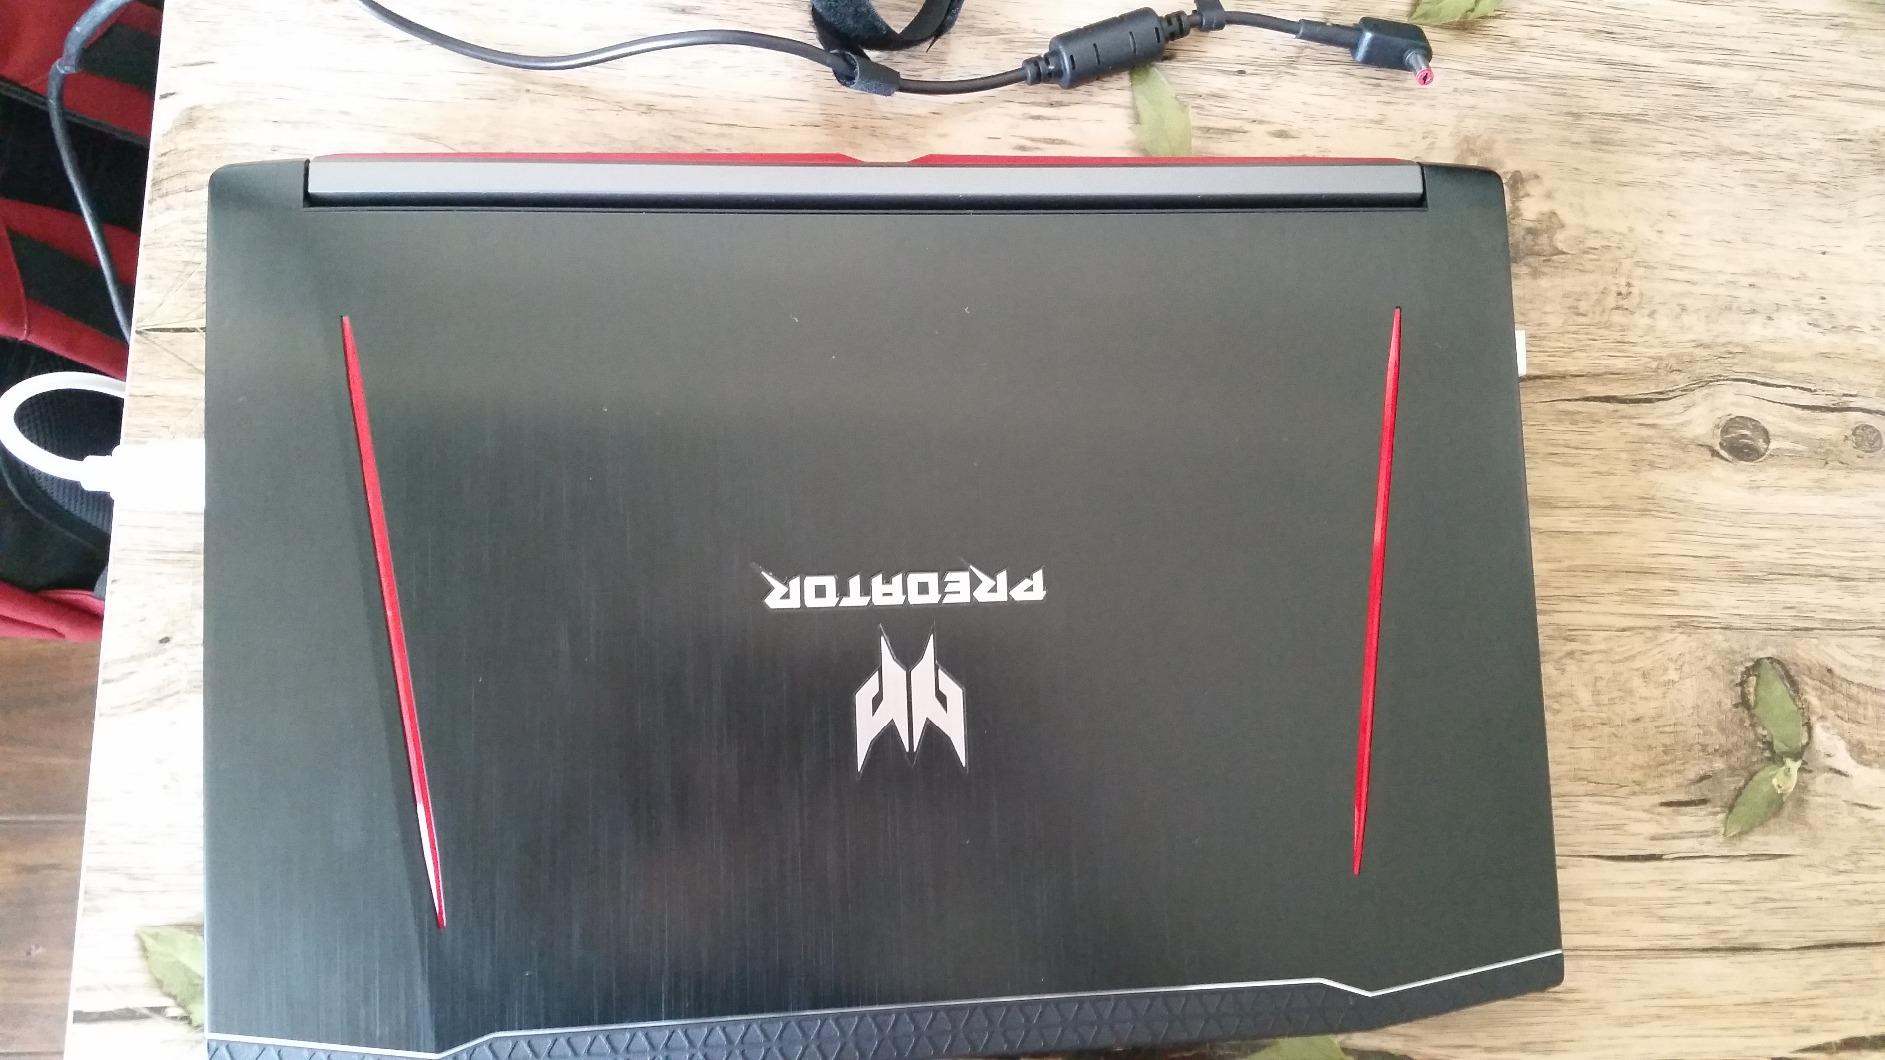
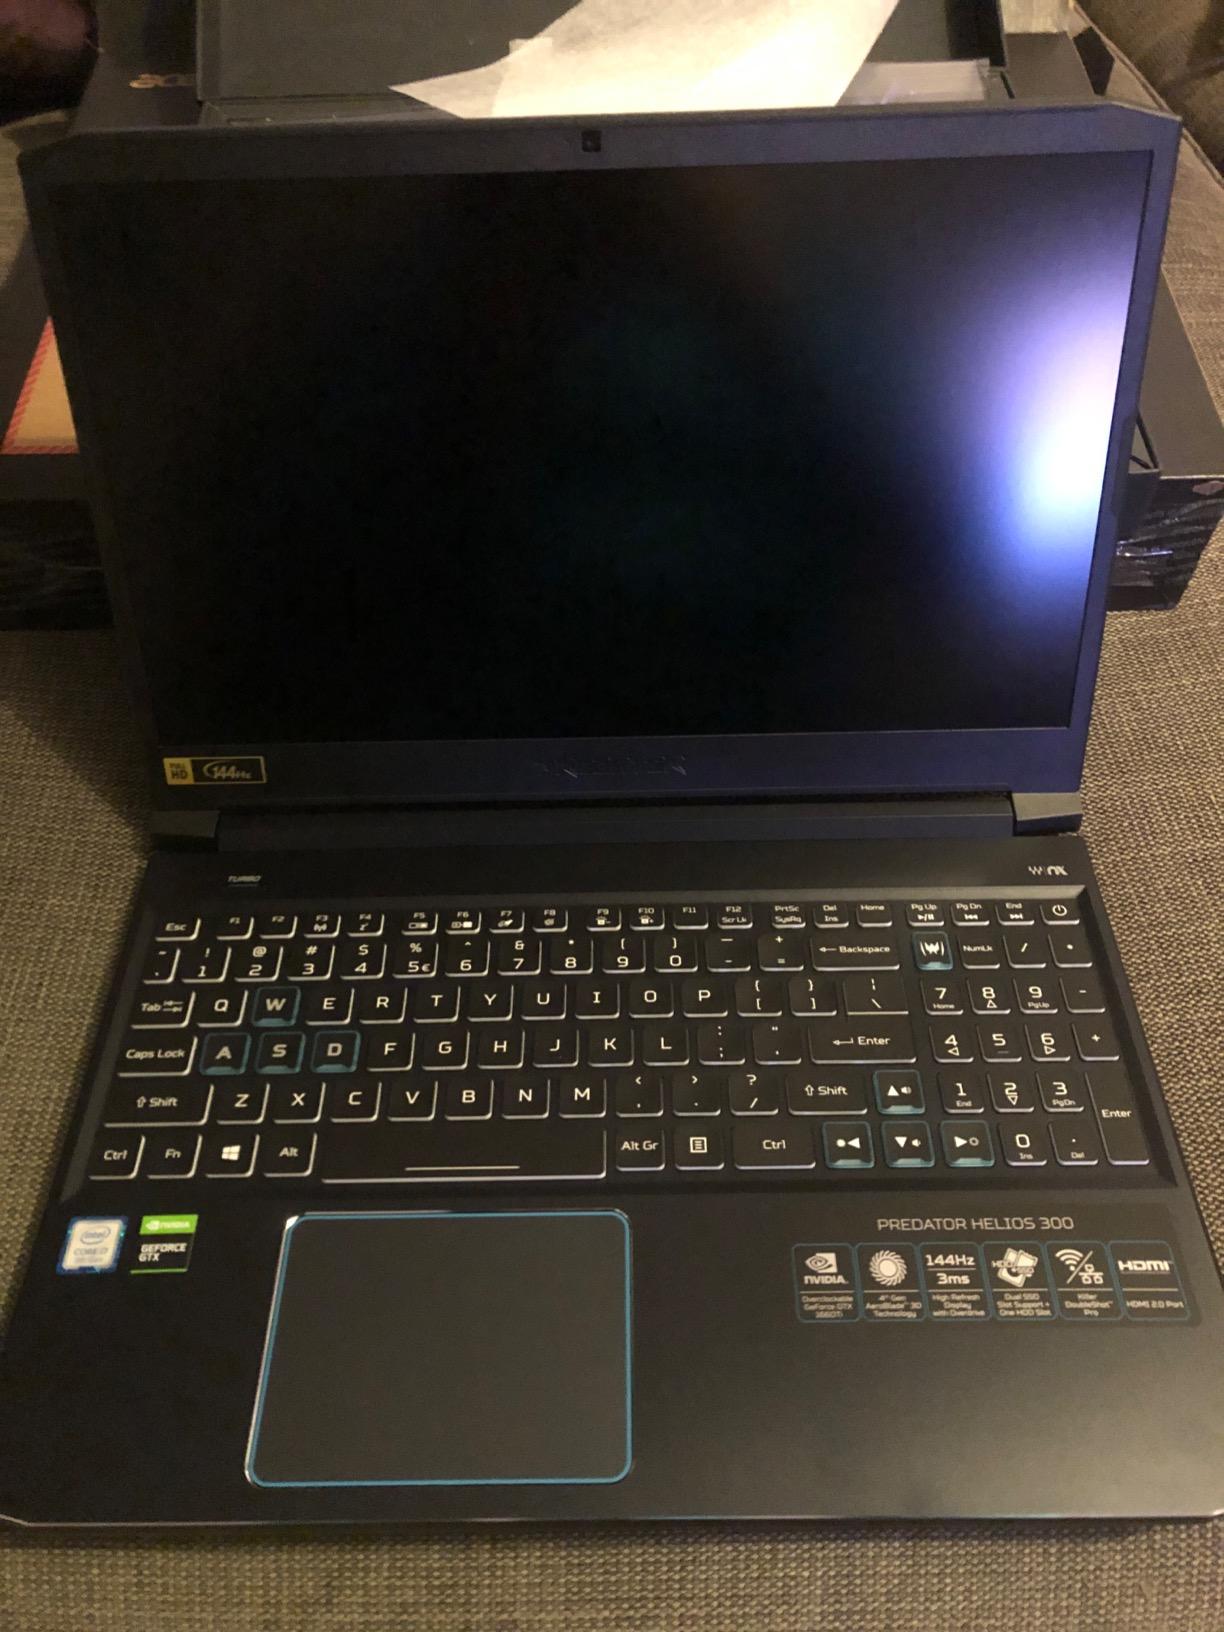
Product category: laptop
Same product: no